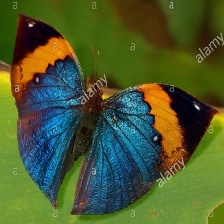
Species: ORANGE OAKLEAF